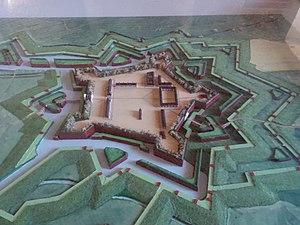
Plan relief de la citadelle Vauban - Ville d'Arras This building is en partie classé, en partie inscrit au titre des Monuments Historiques. It is indexed in the Base Mérimée, a database of architectural heritage maintained by the French Ministry of Culture,
La citadelle d'Arras est construite par Vauban de 1668 à 1672, pour défendre la place d'Arras. Elle est inscrite au patrimoine mondial de l'Unesco.